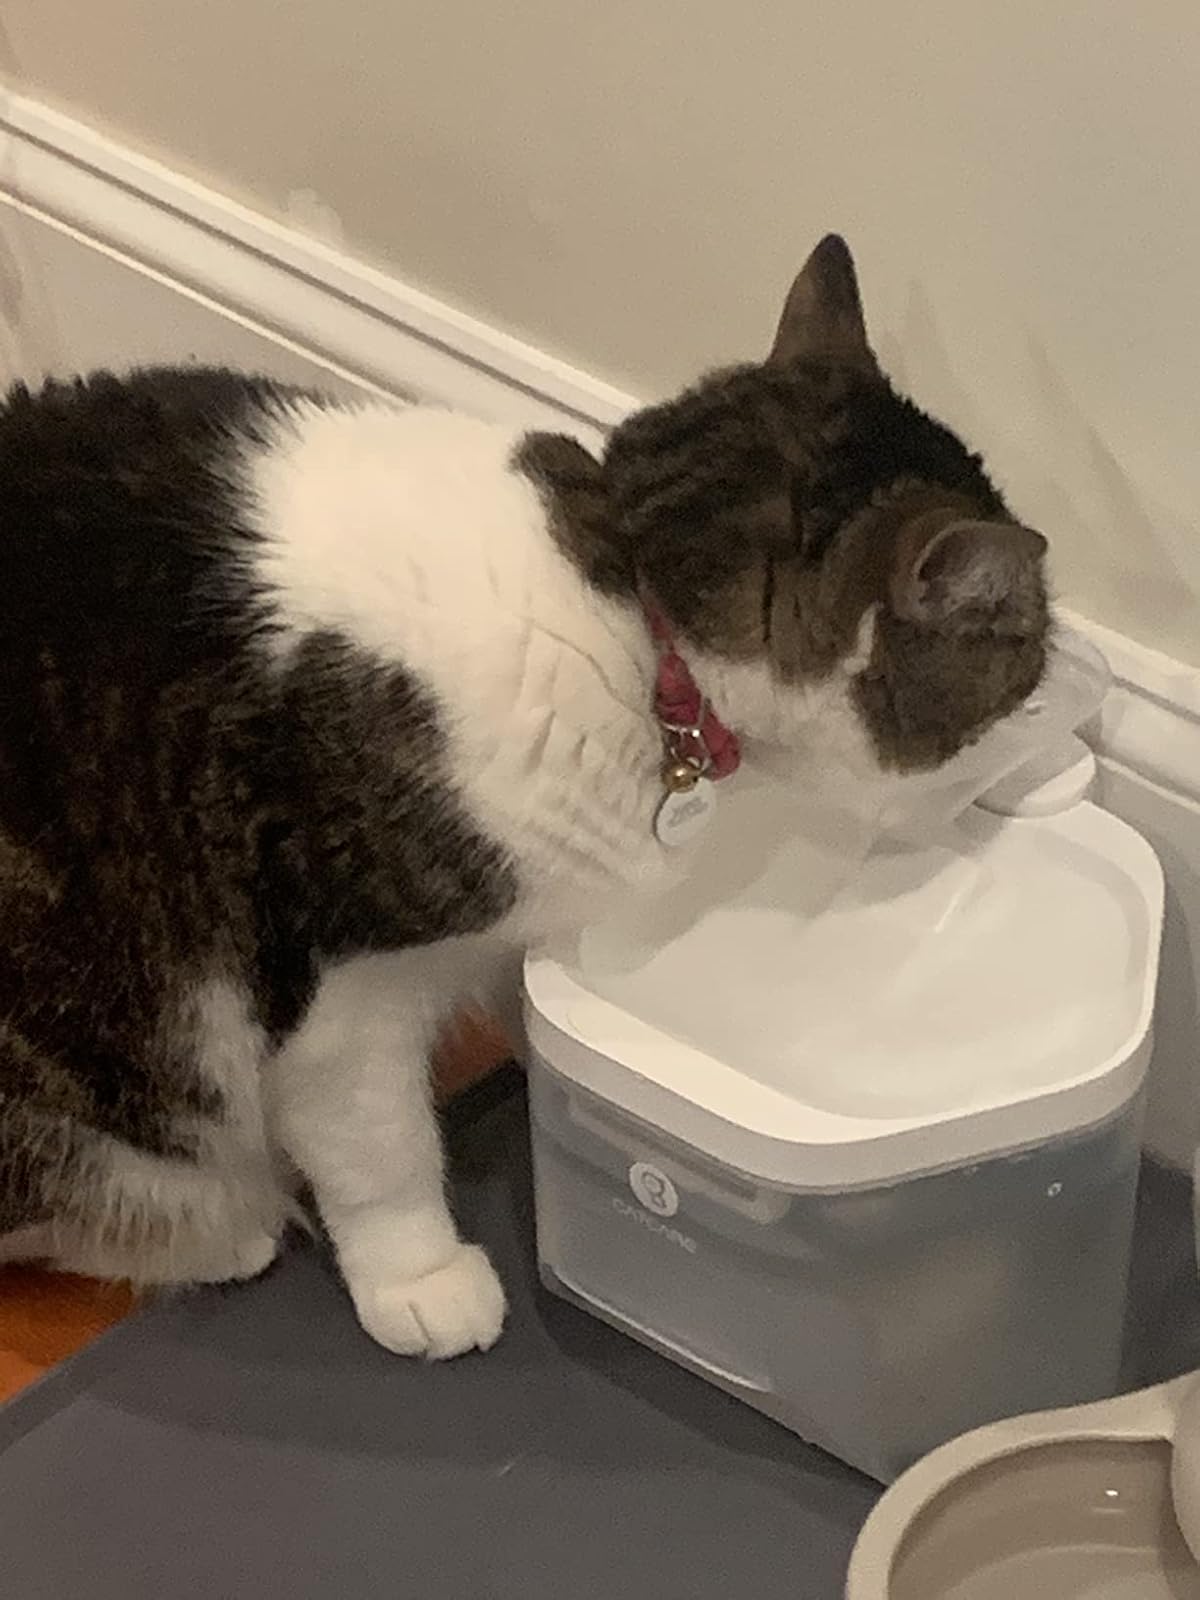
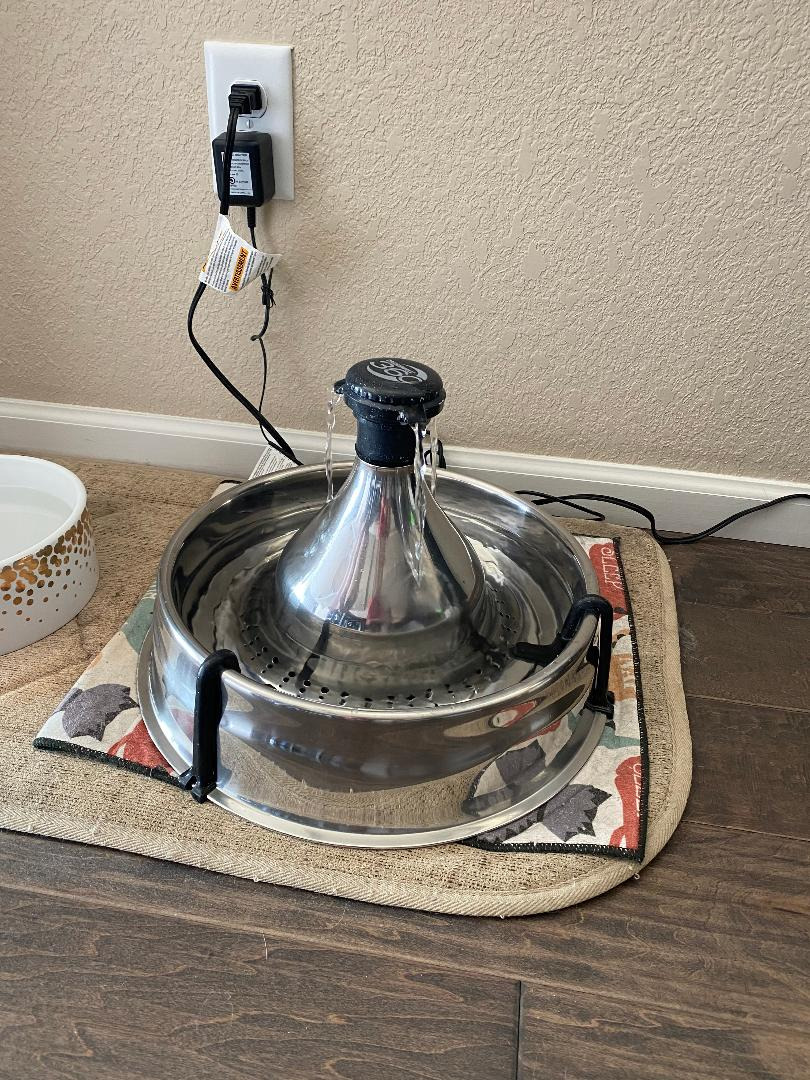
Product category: items_bowl
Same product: no